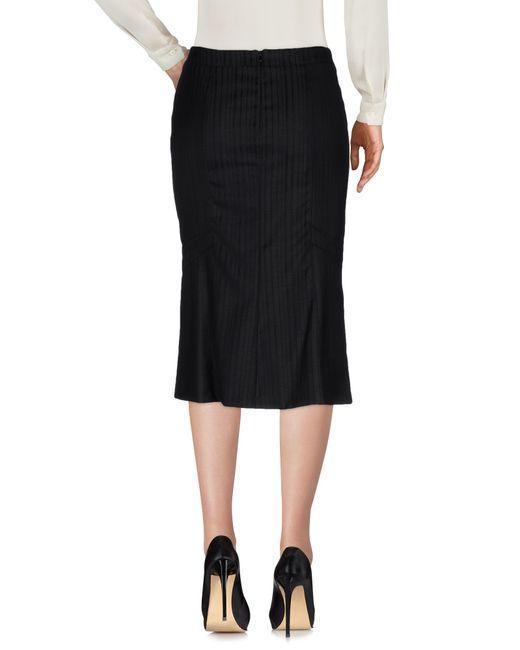
Schwarzer Partyrock aus Baumwolle für Damen